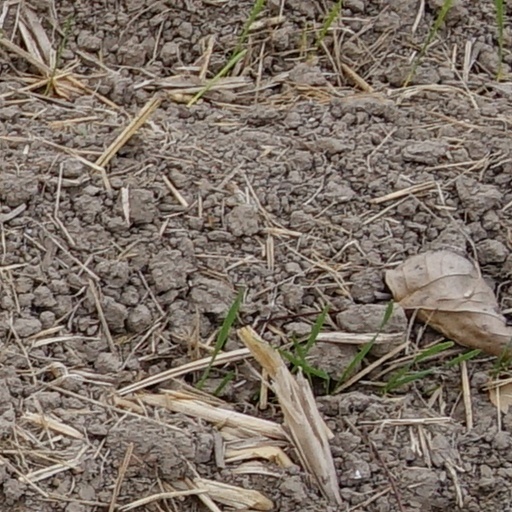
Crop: wheat